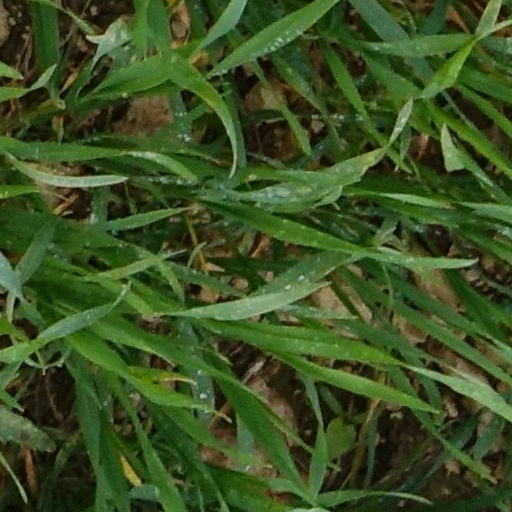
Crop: wheat